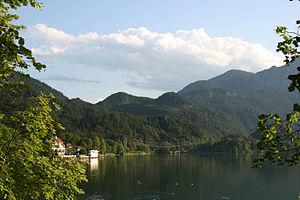
La course de côte du Kesselberg était une compétition automobile disputée le plus souvent au mois de juin, mais aussi parfois en août, qui donna lieu à dix courses, dont huit consécutives, dans les préalpes bavaroises pour rallier le col du Kesselberg, qui permet le passage à 858 mètres d'altitude du lac de Kochel au lac Walchen. Y participaient également des motocyclettes, et l'organisation en fut confiée à sa reprise après-guerre au Deutsche Automobil-Club e. V..